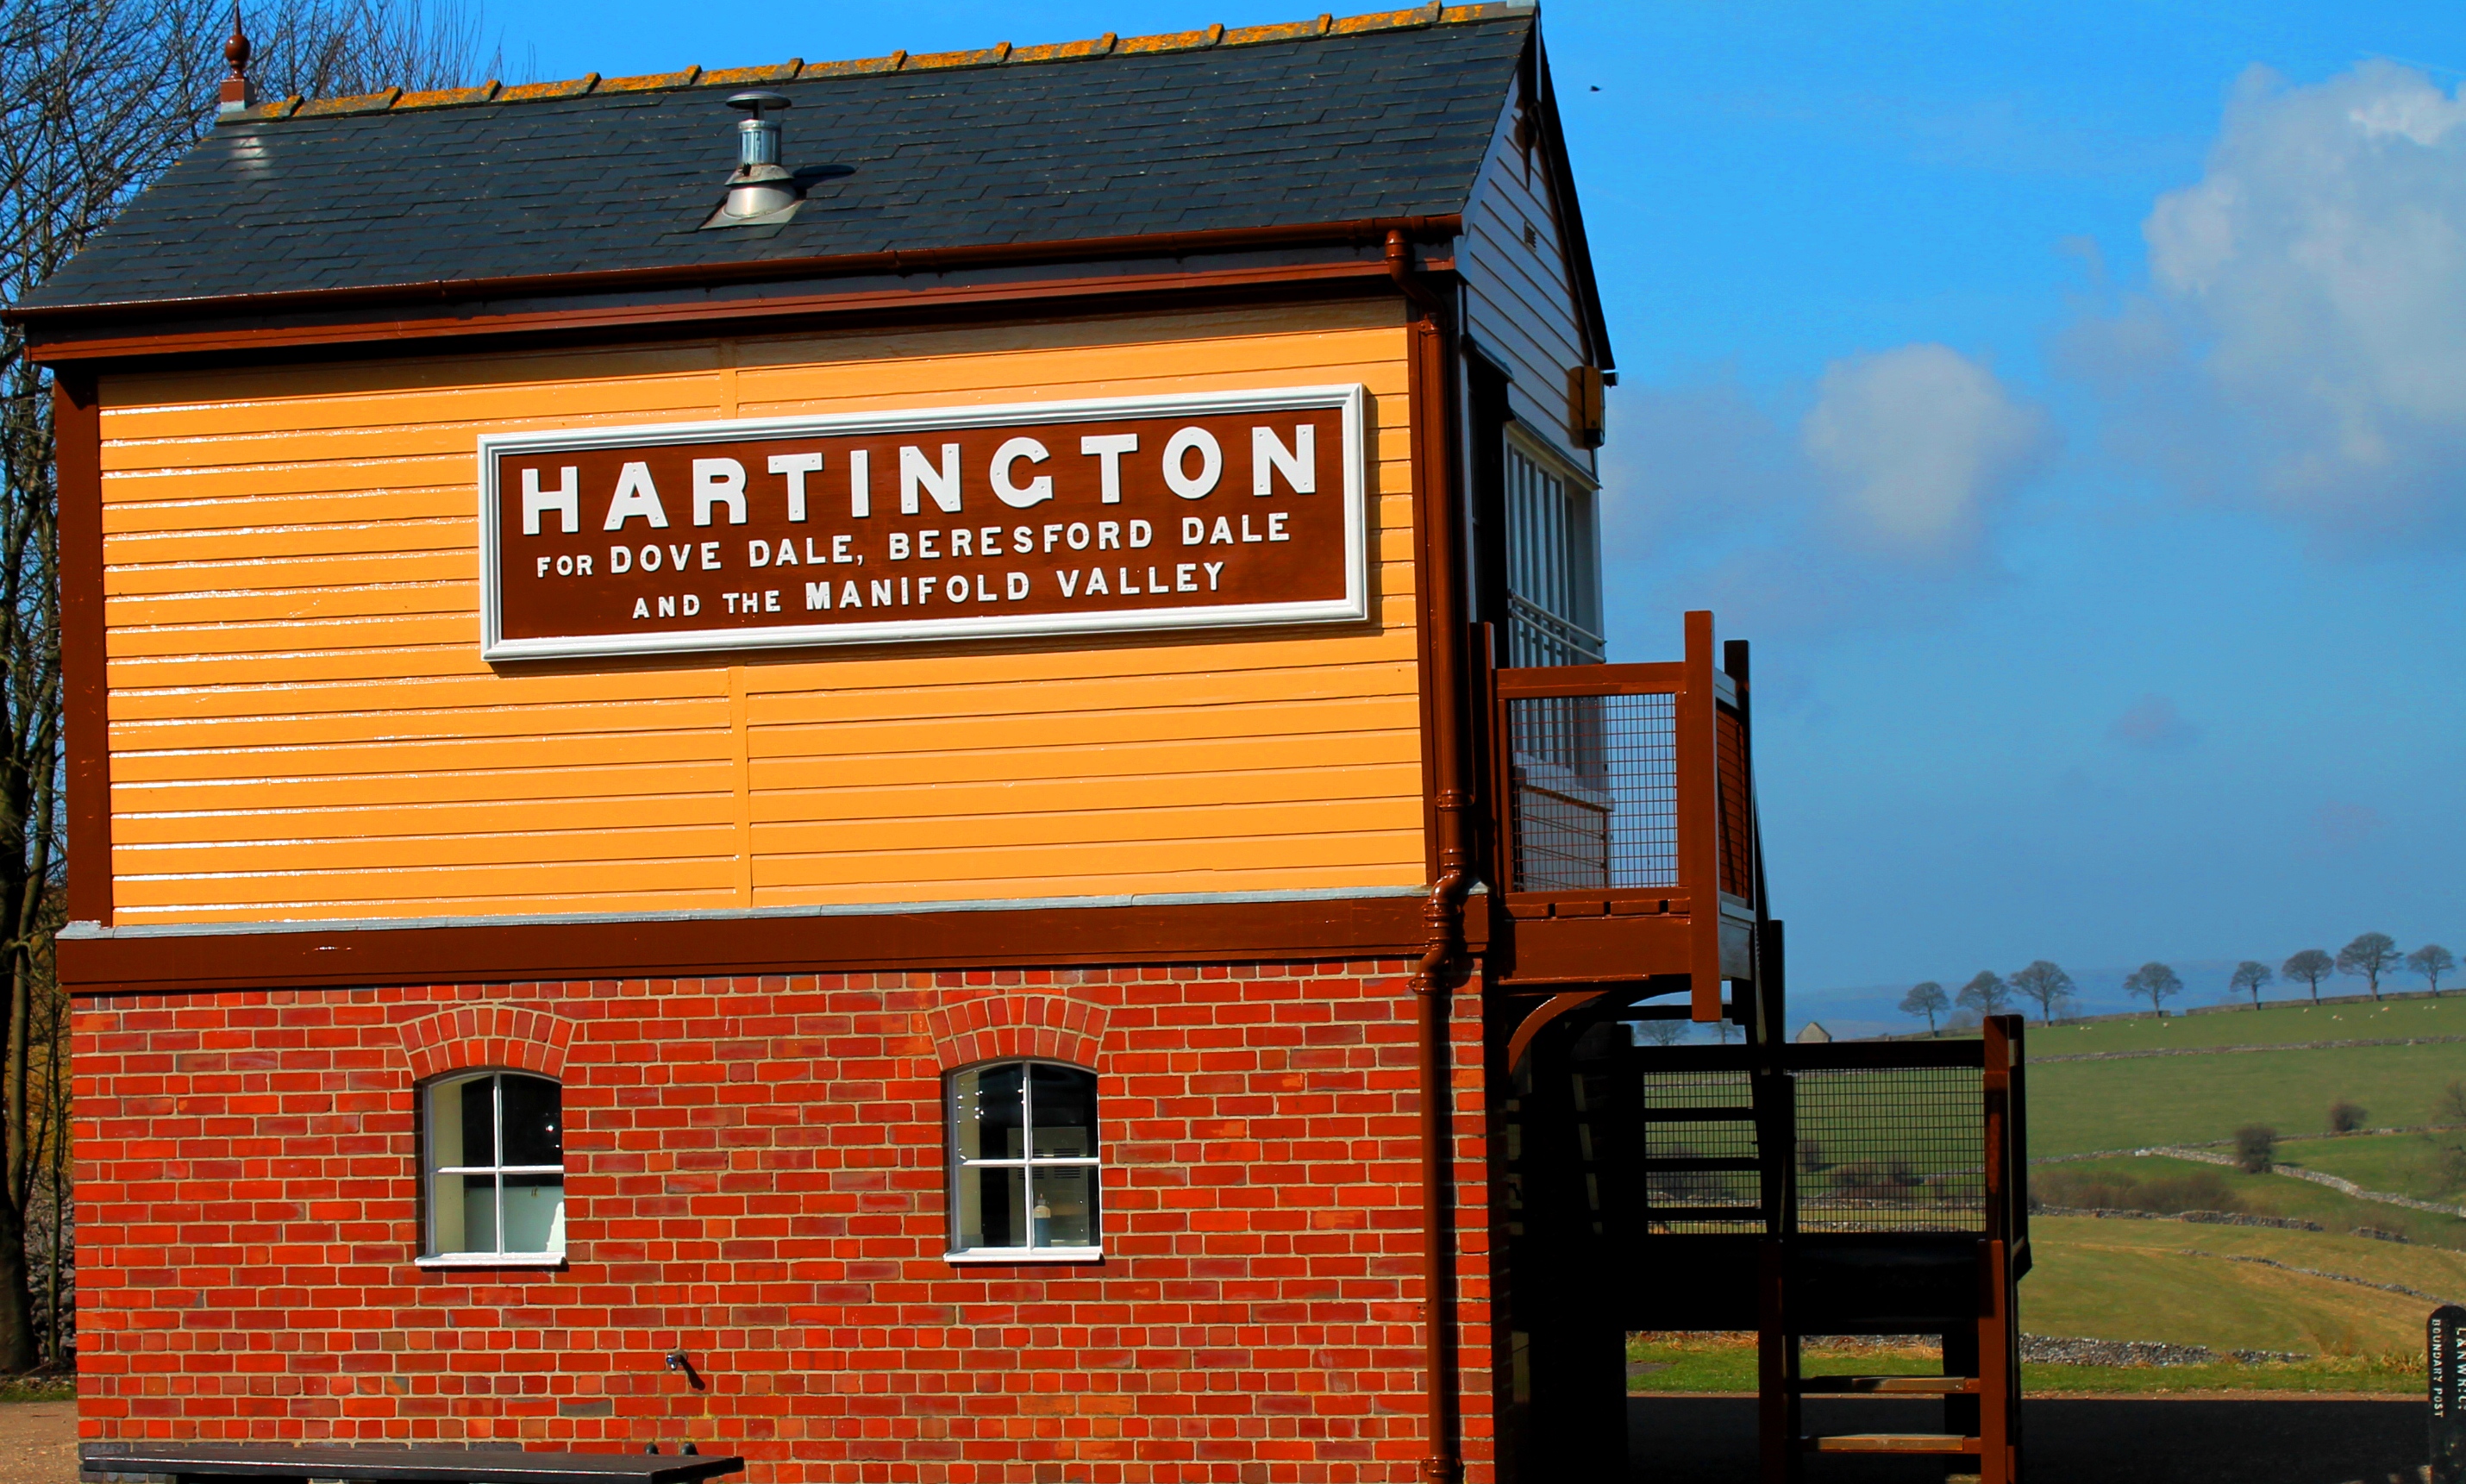
walking, railway, trail, house, building, peak, transport, sign, canon, park, station, facade, signal, contrast, box, flickr, national, district, eos, 2013, les, google, colours, blogger, facebook, derbyshire, twitter, dailyshoot, tumblr, pinterest, leshaines, haines, projectflickr, tissington, hartington, anaweshomeshot, dazzlingimage